2011 World Touring Car Championship

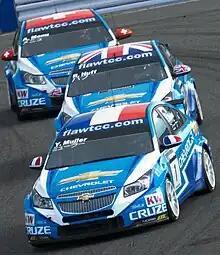
Yvan Muller (front) won his third Drivers' Championship and Chevrolet won the Manufacturers' Championship. The Chevrolet trio (from the front: Muller, Robert Huff and Alain Menu) occupied the top three positions in the Drivers' Championship ranking.

The 2011 World Touring Car Championship season was the eighth season of the FIA World Touring Car Championship, and the seventh since its 2005 return. The championship, which was open to Super 2000 cars and Diesel 2000 cars, began with the Race of Brazil at Curitiba on 20 March and ended with the Guia Race of Macau at the Guia Circuit on 20 November, after twelve events and twenty-four races.